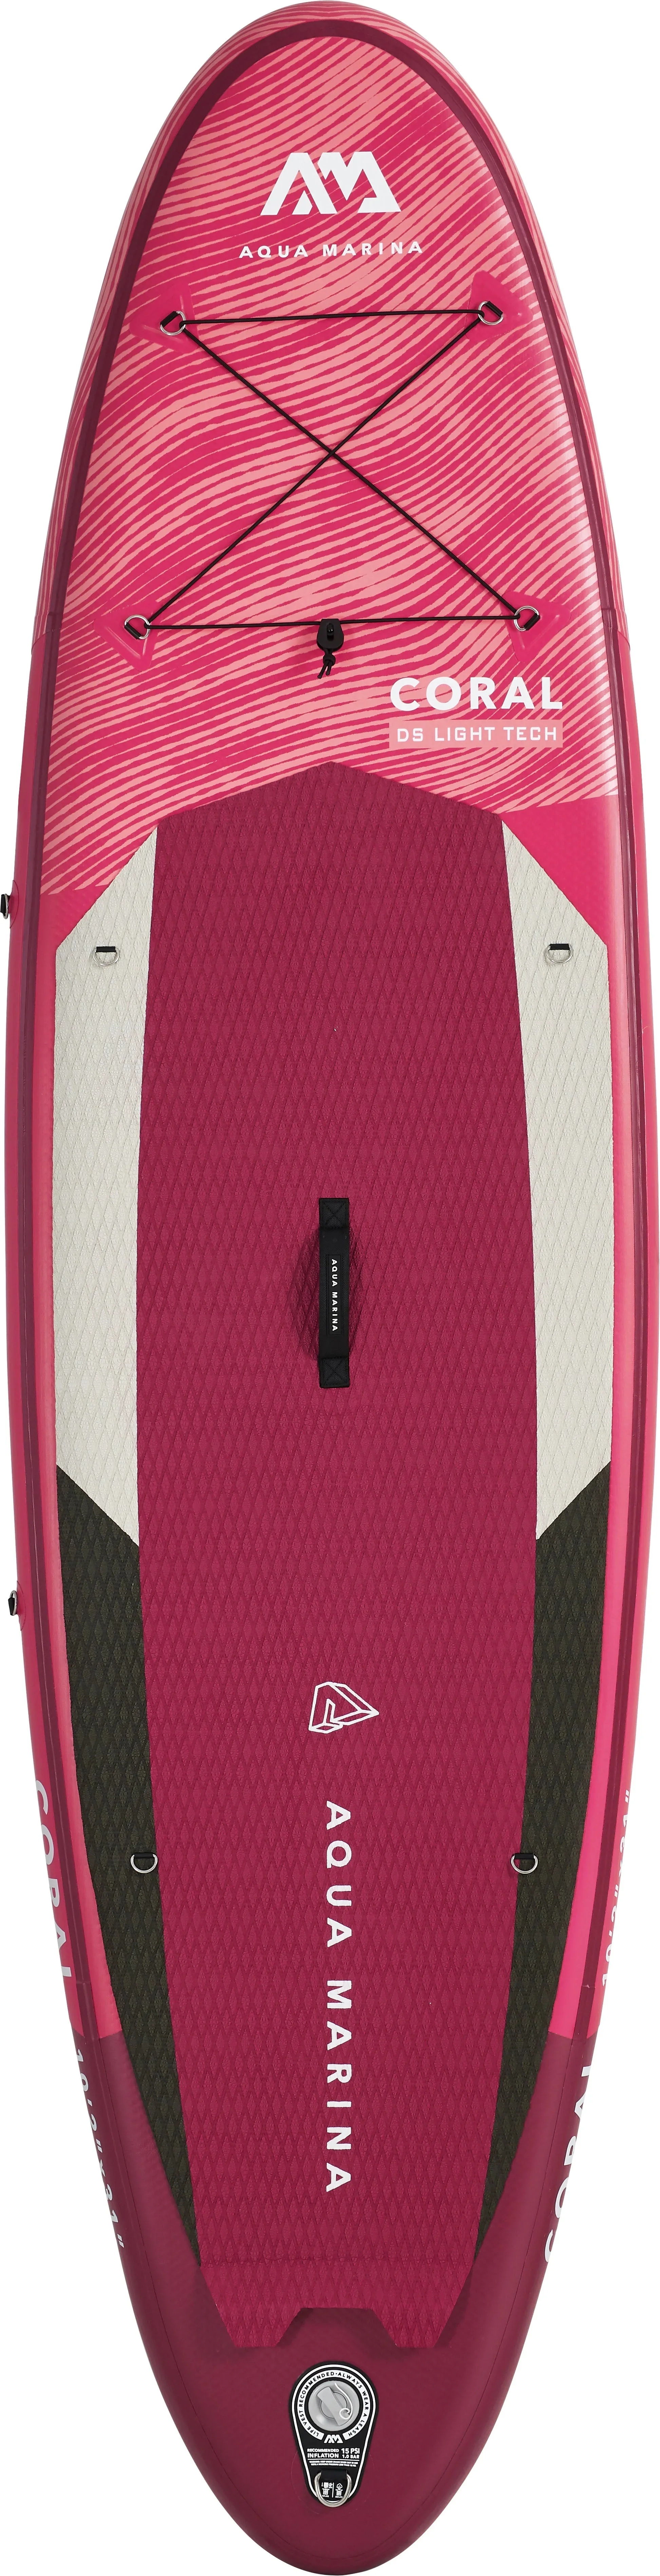
AQUA MARINA CORAL ADVANCED ALL-AROUND ISUP
Description: Meet our most fabulous board of 2021 – CORAL. A ladies-specific all-around board designed for all levels of female riders. You will love it at first glance for its unique color design that makes you easily stand out on any beach. By conjoining the Drop Stitch Light Technology with our signature HF Welding Technology, CORAL is significantly light without compromising on stiffness. With added D-rings on the rail for shoulder strap, carrying this 8.6kg board is effortless. Features: Full deck and base quality printing for superior optics Non-print EVA footpad of diamond grooving crocodile skin, ensuring maximum grip and comfortable sun-bathing Equipped with adjustable bungee cord stopper to easily tighten luggage Solid neoprene carry handle specifically designed for a comfortable grasp Extra stainless steel D-rings on deck pad for an optional seat Upgraded air valve rubber patch providing user-friendly instructions and better airtightness in harsh environments 1000D double layered rail design for reinforced rail protection Newly-designed tail kick pad for critical bottom turns and cutbacks Removable slide-in Center Fin for toolless installation Specifications: Max. Payload: 231 lbs / 105 kg Fin System: 1 center fin Dimensions: Volume: 230 L Width: 31" Length: 10'2" Thickness: 4.7" Net Weight: 19 lbs Max. Air Pressure: 15 psi What's In The Box: Zip Backpack Double Action Pump Liquid Air V2 Sports III Paddle Slide in Center Fin: 1 Safety Leash Board Strap
Brand: Aqua Marina
Category: Sporting Goods > Outdoor Recreation > Boating & Water Sports > Surfing > Surfboards > Stand Up Paddle Boards